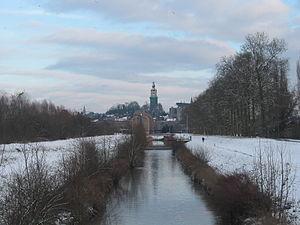
Mons (Belgique), la vieille cité et la Haine.
Mons est une ville francophone de Belgique située en région wallonne. Ancienne capitale des comtes de Hainaut, chef-lieu de la province de Hainaut, ville principale de l’arrondissement de Mons, elle est le siège d’une des cinq cours d’appel du pays. La population montoise est de 95 334 habitants en 2018 et son agglomération contient 258 490 habitants.
La Haine ou Hayne est une rivière de Belgique et de France, et un affluent de l'Escaut.